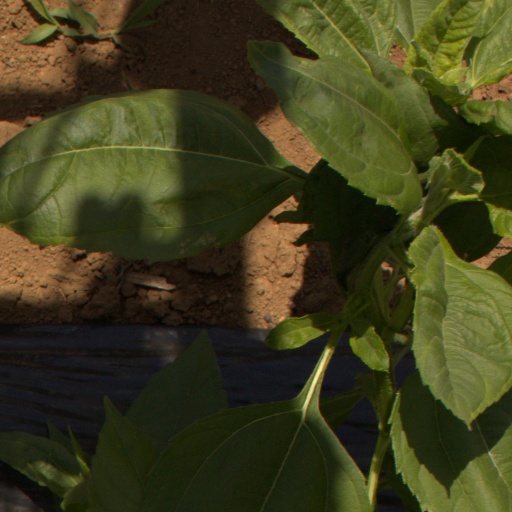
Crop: Jerusalem artichoke